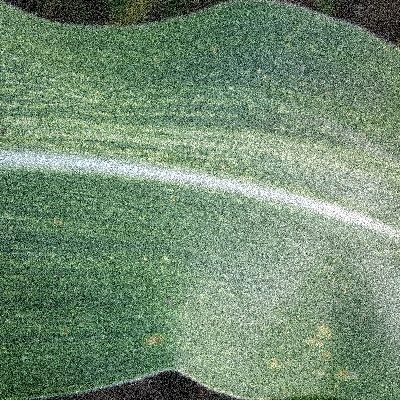
Label: Corn_(Maize)___Maize_Streak_Virus